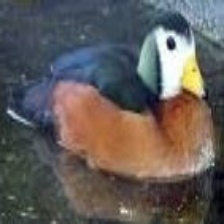
Species: AFRICAN PYGMY GOOSE
Scientific name: NETTAPUS AURITUS
ImageNet parent category: goose